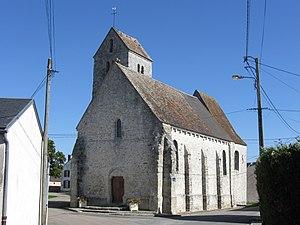
Église Saint-Germain d'Obsonville. (Seine-et-Marne, région Île-de-France).
Obsonville est une commune française située dans le département de Seine-et-Marne en région Île-de-France.